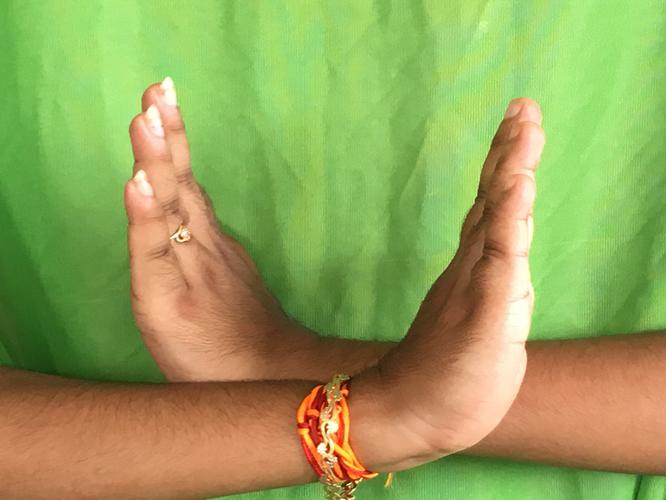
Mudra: Swastikam
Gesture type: double_hand